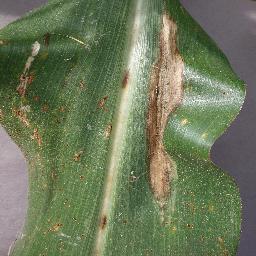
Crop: corn
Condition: (maize)_northern_blight